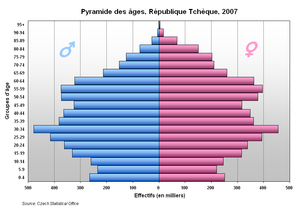
Pyramide des âges, Republique Tchèque, 2007